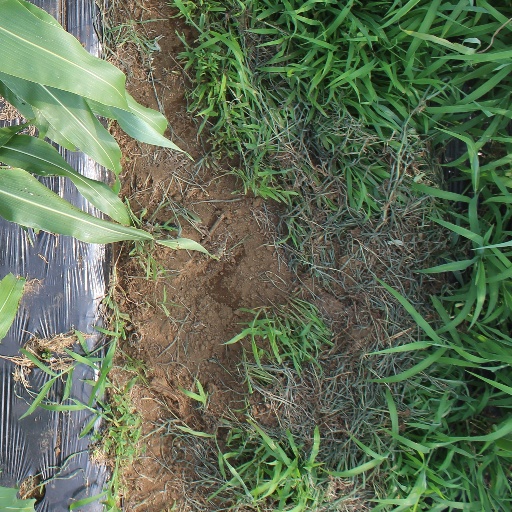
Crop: sorghum